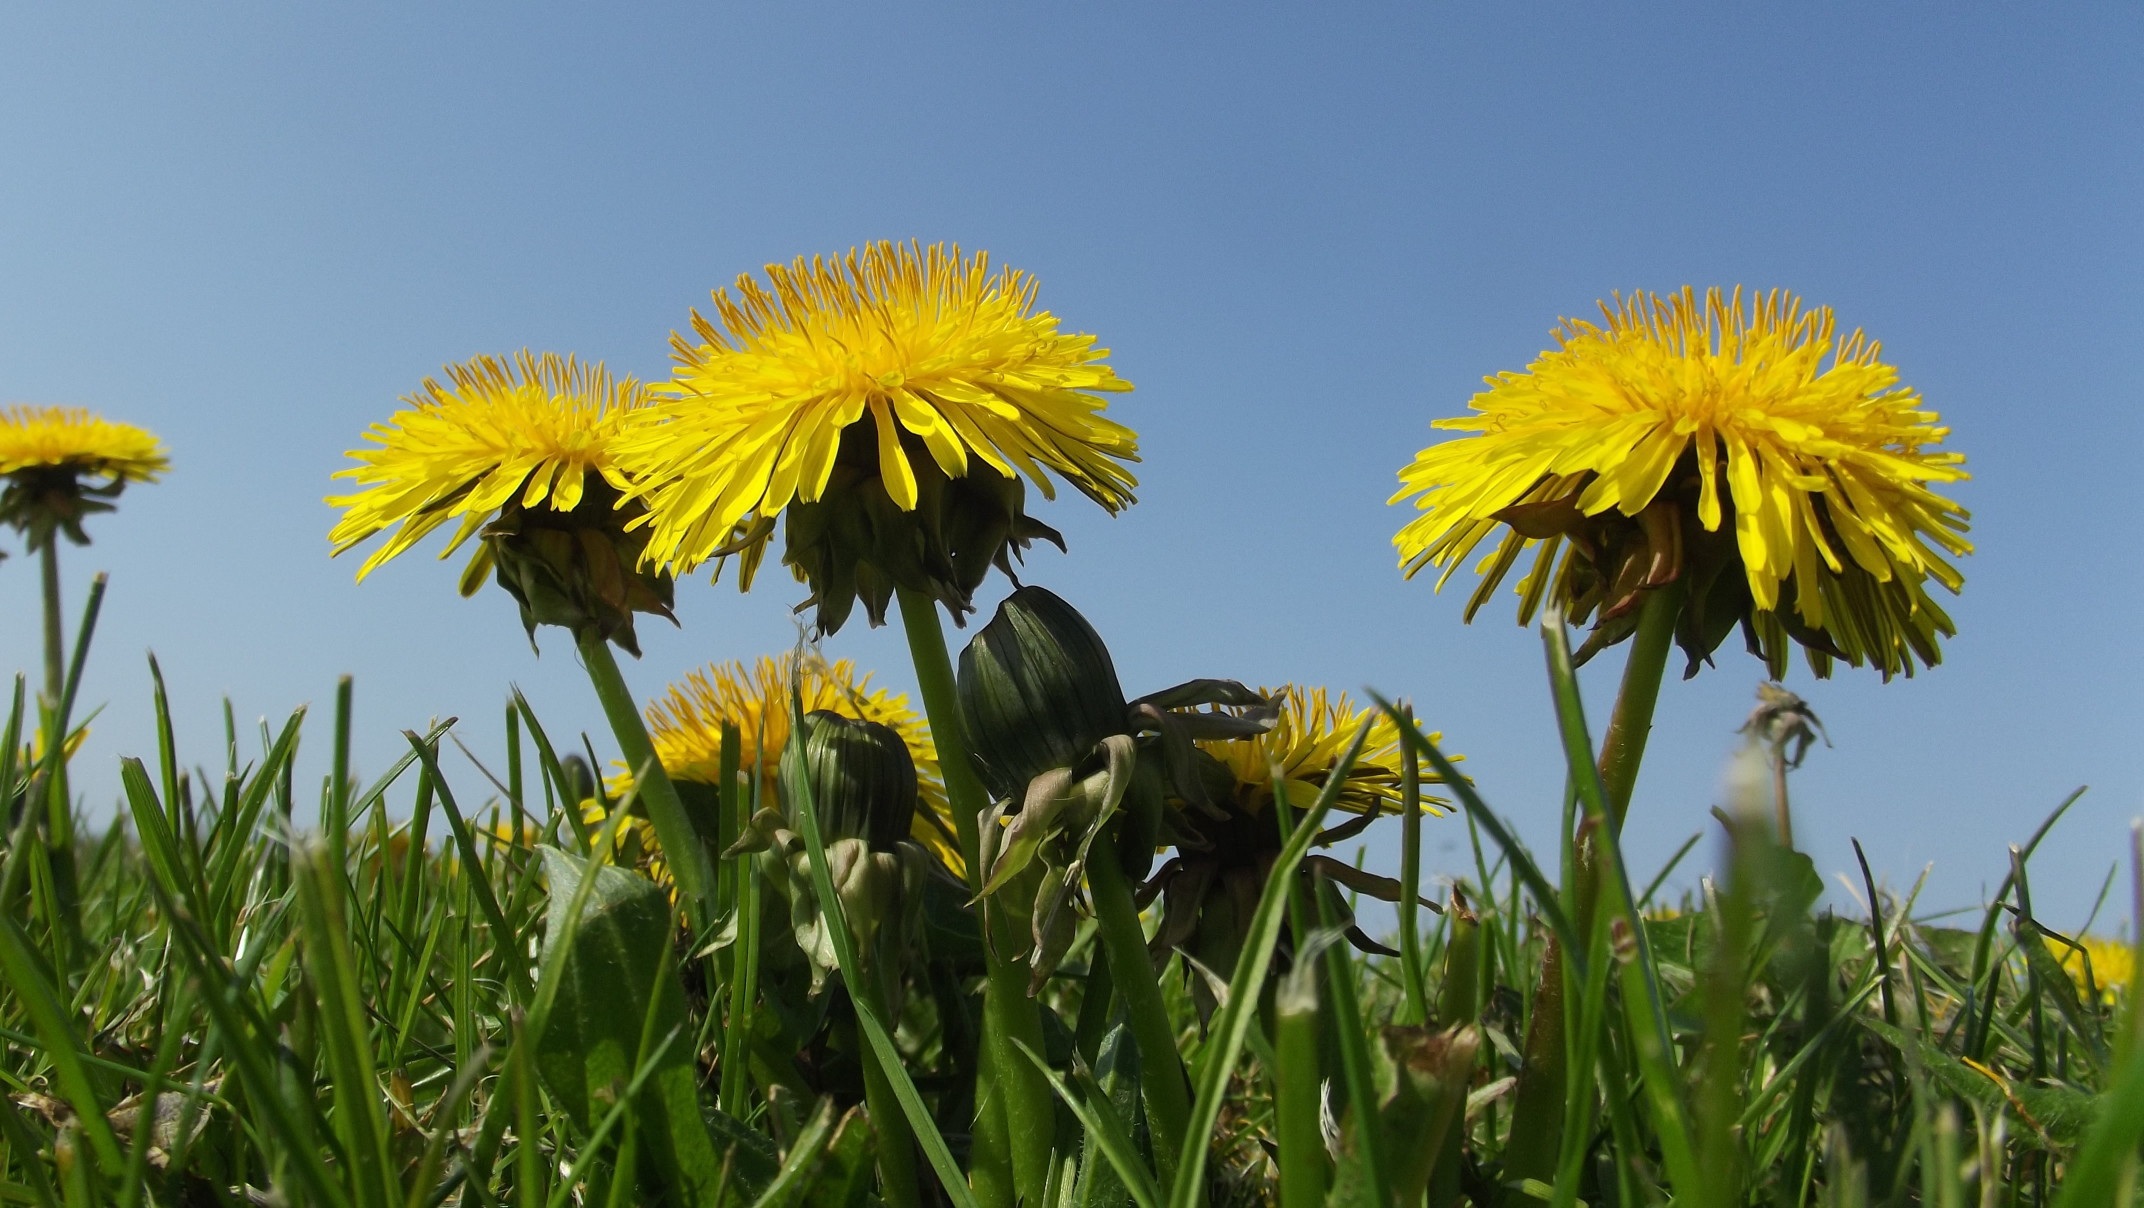
nature, grass, blossom, plant, sky, field, meadow, dandelion, prairie, flower, bloom, spring, yellow, flora, sunflower, wildflower, flowers, pointed flower, grassland, flowering plant, daisy family, grass family, land plant